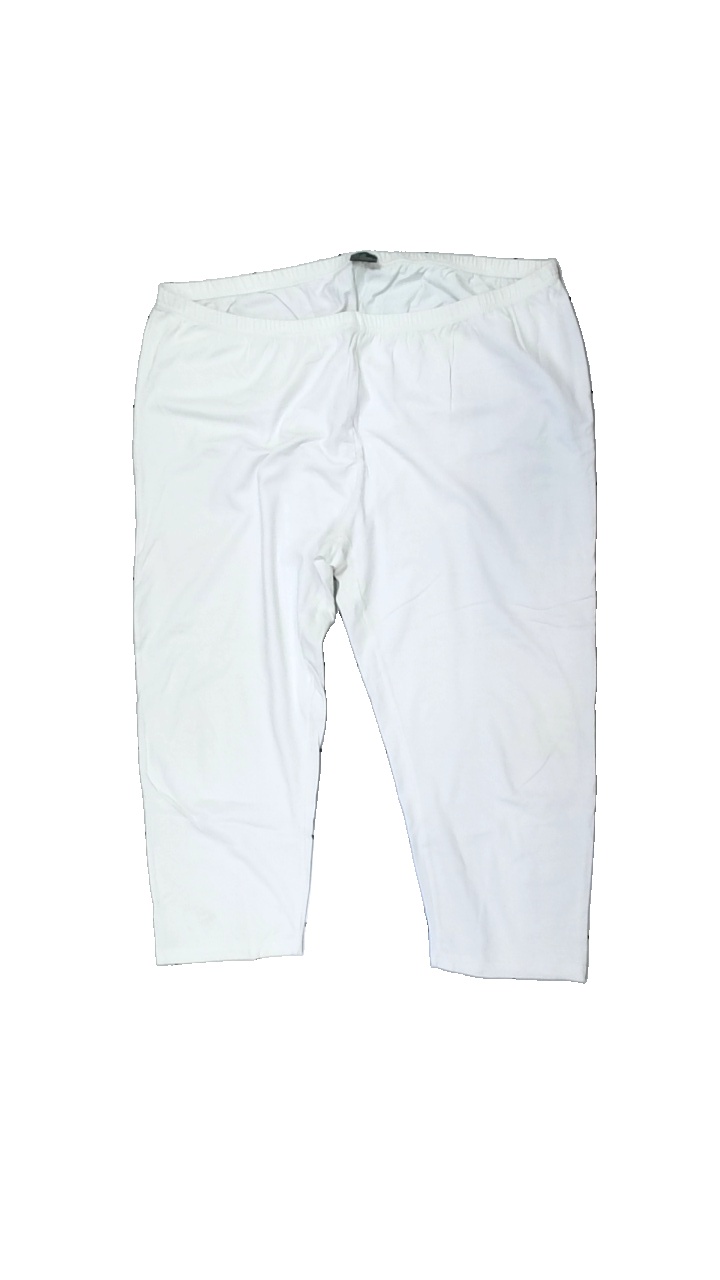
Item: Tights (Ladies)
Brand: More
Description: vita korta tights, fläckar ben, nopprig mellan benen
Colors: White
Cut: Cropped
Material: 100% cotton
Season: All
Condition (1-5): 2
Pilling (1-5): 2
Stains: Major
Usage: Export
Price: <50